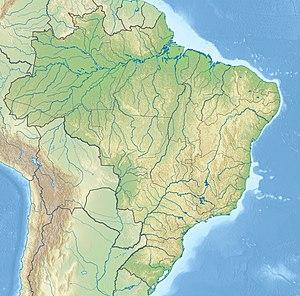
Cataguases est une municipalité brésilienne de l'État du Minas Gerais et la microrégion de Cataguases.
Viradouro est une municipalité brésilienne de l'État de São Paulo et la Microrégion de Jaboticabal.
Baependi est une municipalité brésilienne de l'État du Minas Gerais et la microrégion de São Lourenço.
Miradouro est une municipalité brésilienne de l'État du Minas Gerais et la microrégion de Muriaé.
Mato Grosso est une ville brésilienne du nord-ouest de l'État de la Paraíba.
Jerumenha est une municipalité brésilienne située dans l'État du Piauí.